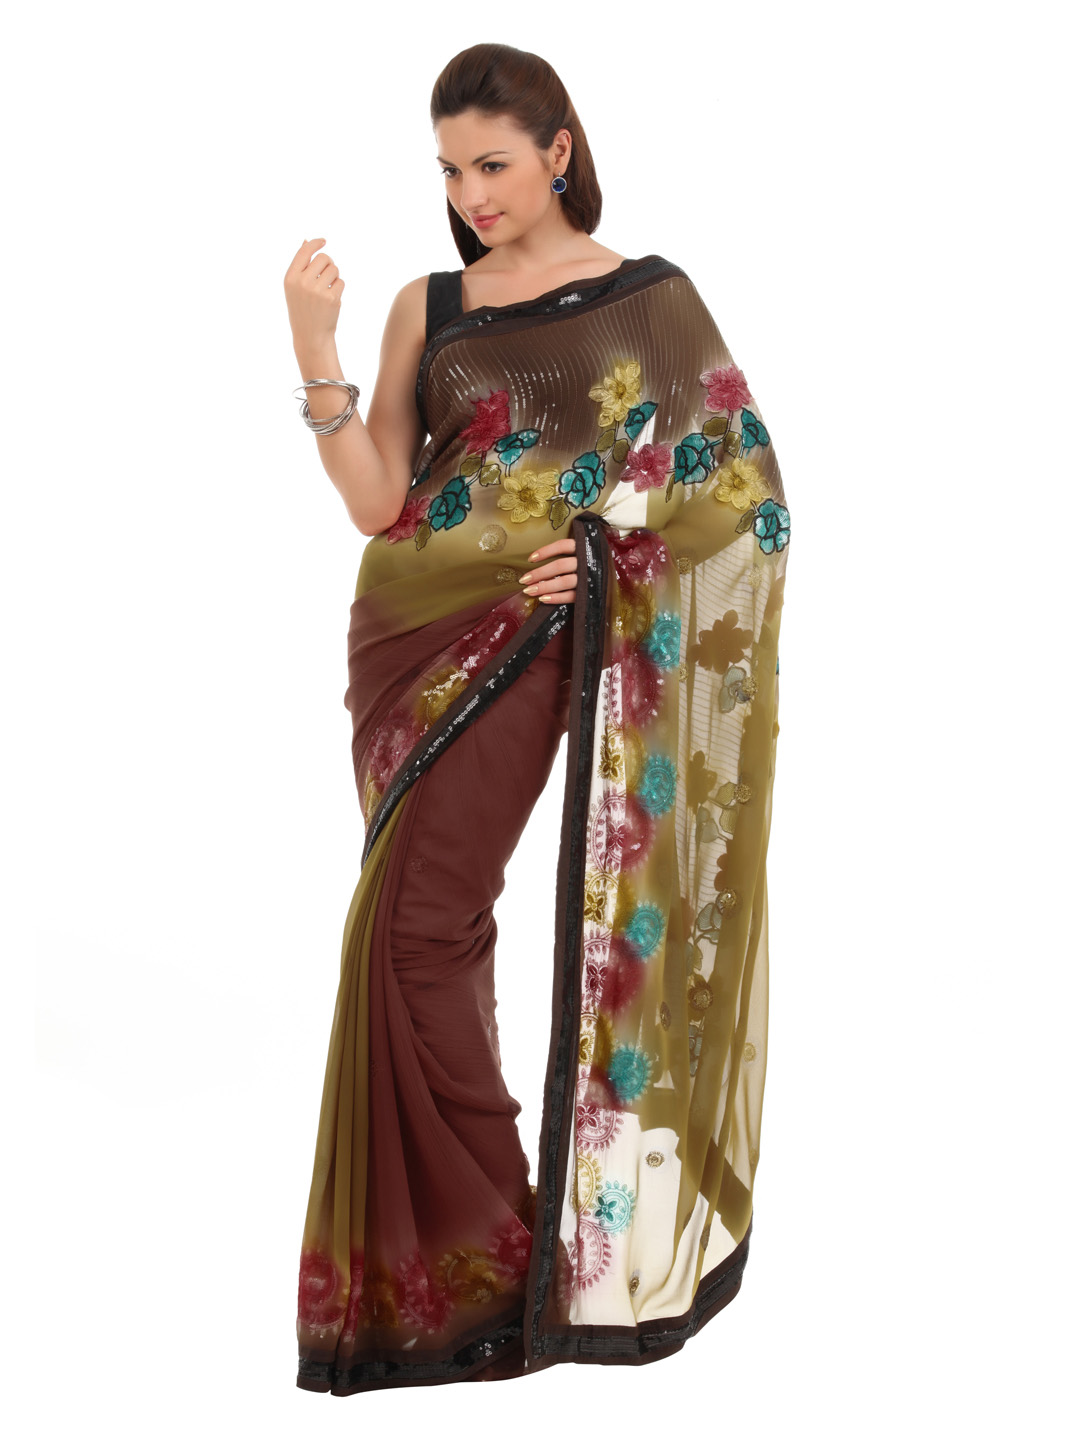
FNF Brown Wedding Collection Sari
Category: Apparel / Saree / Sarees
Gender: Women
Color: Brown
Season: Fall 2012
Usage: Ethnic